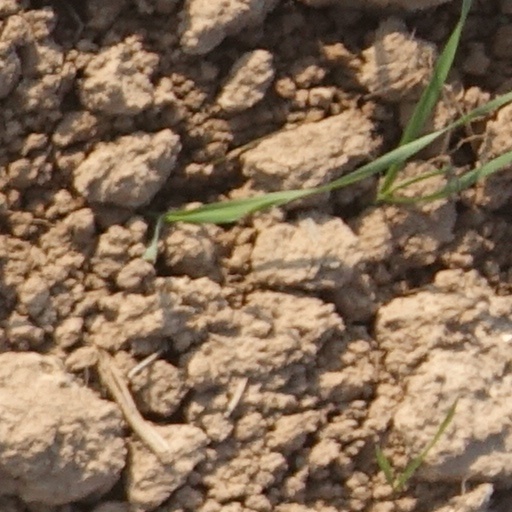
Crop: wheat